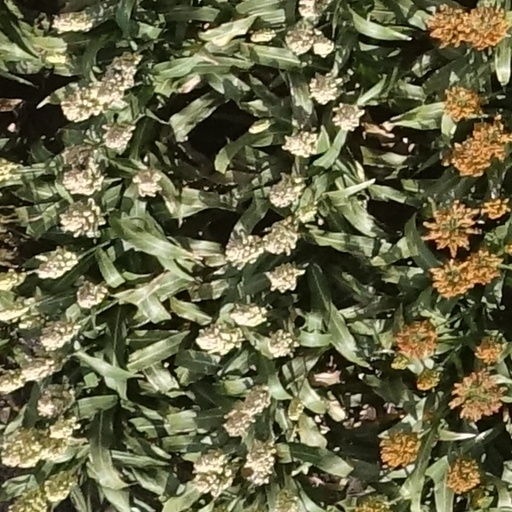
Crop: sorghum